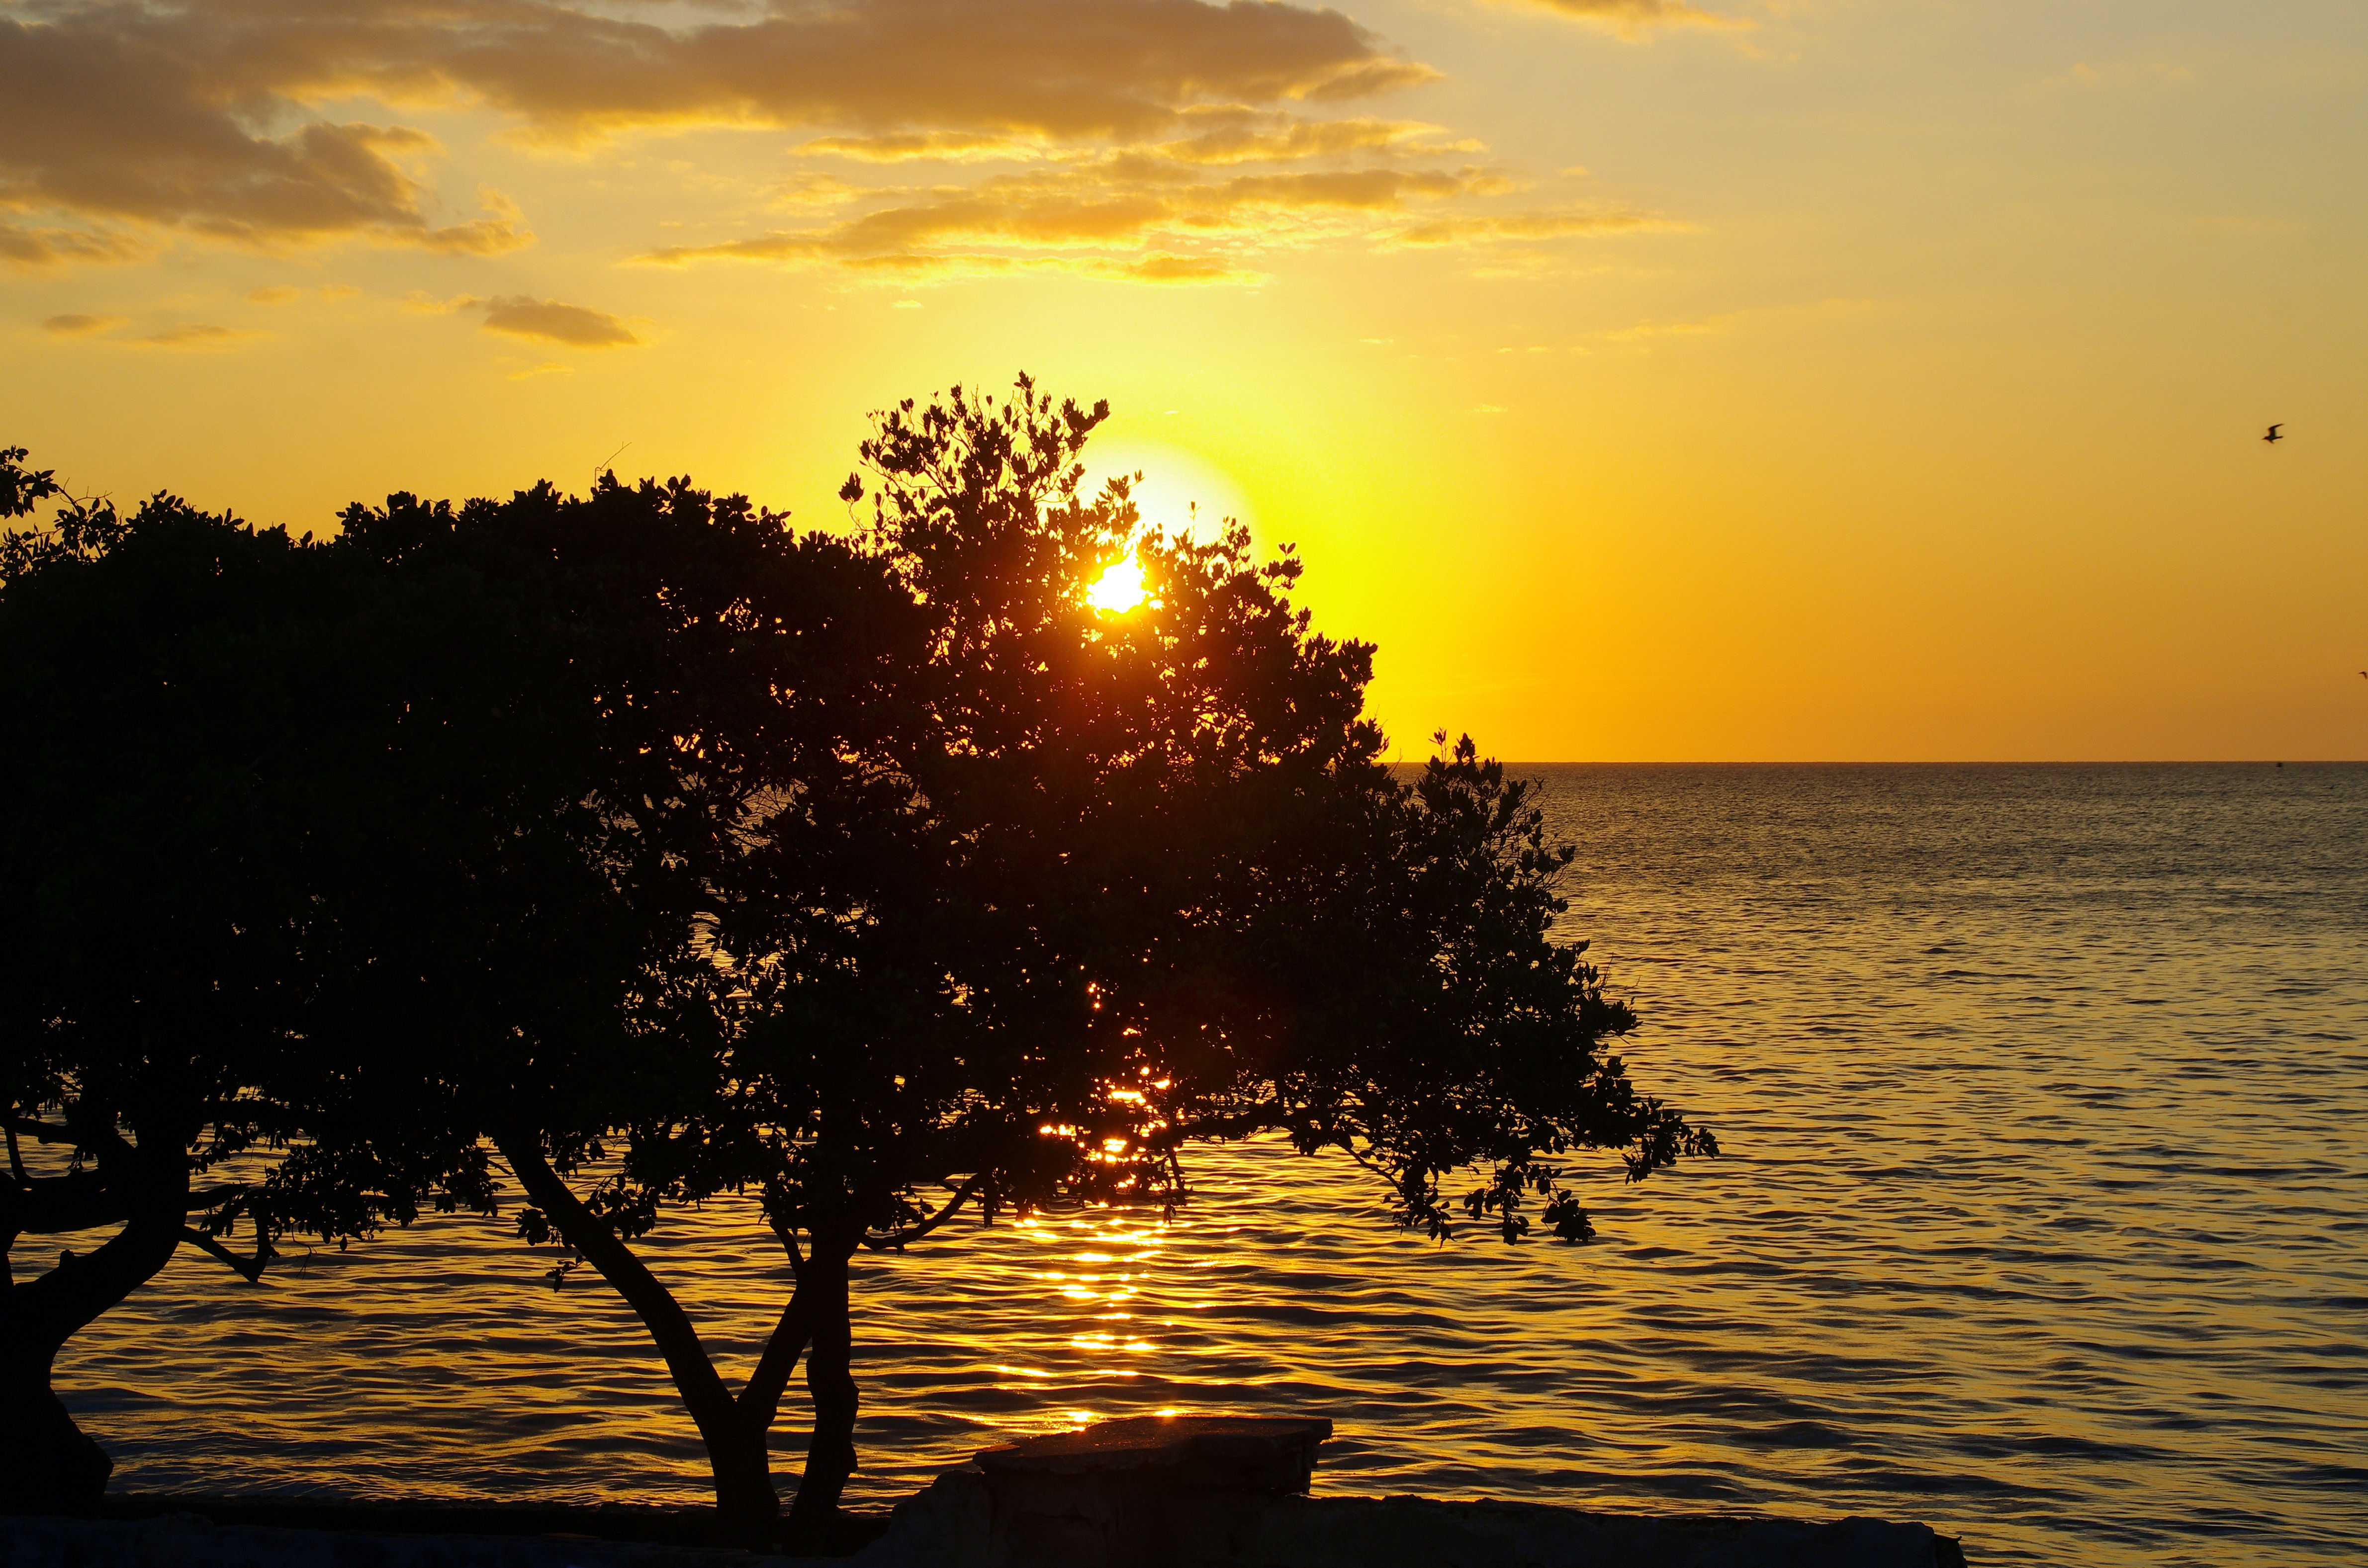
sea, horizon, cloud, sky, sun, sunrise, sunset, sunlight, morning, dawn, seaside, dusk, evening, reflection, mexico, afterglow, logwood, green flash